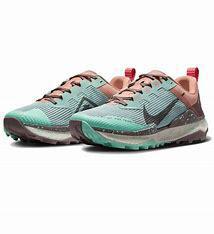
Brand: Nike
Model: Wildhorse 8